2023 visit by Xi Jinping to Russia

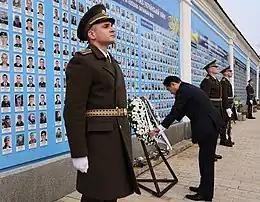
Fumio Kishida at The Wall of Remembrance of the Fallen for Ukraine near Mykhailivska Square in Kyiv on 21 March 2023

On the morning of March 20, 2023, President Xi Jinping arrived at Moscow's Vnukovo International Airport on a special plane and was greeted by Deputy Prime Minister of the Russian Federation Dmitry Chernyshenko. Chinese officials, including Cai Qi, Wang Yi, and Qin Gang, accompanied him on the visit.